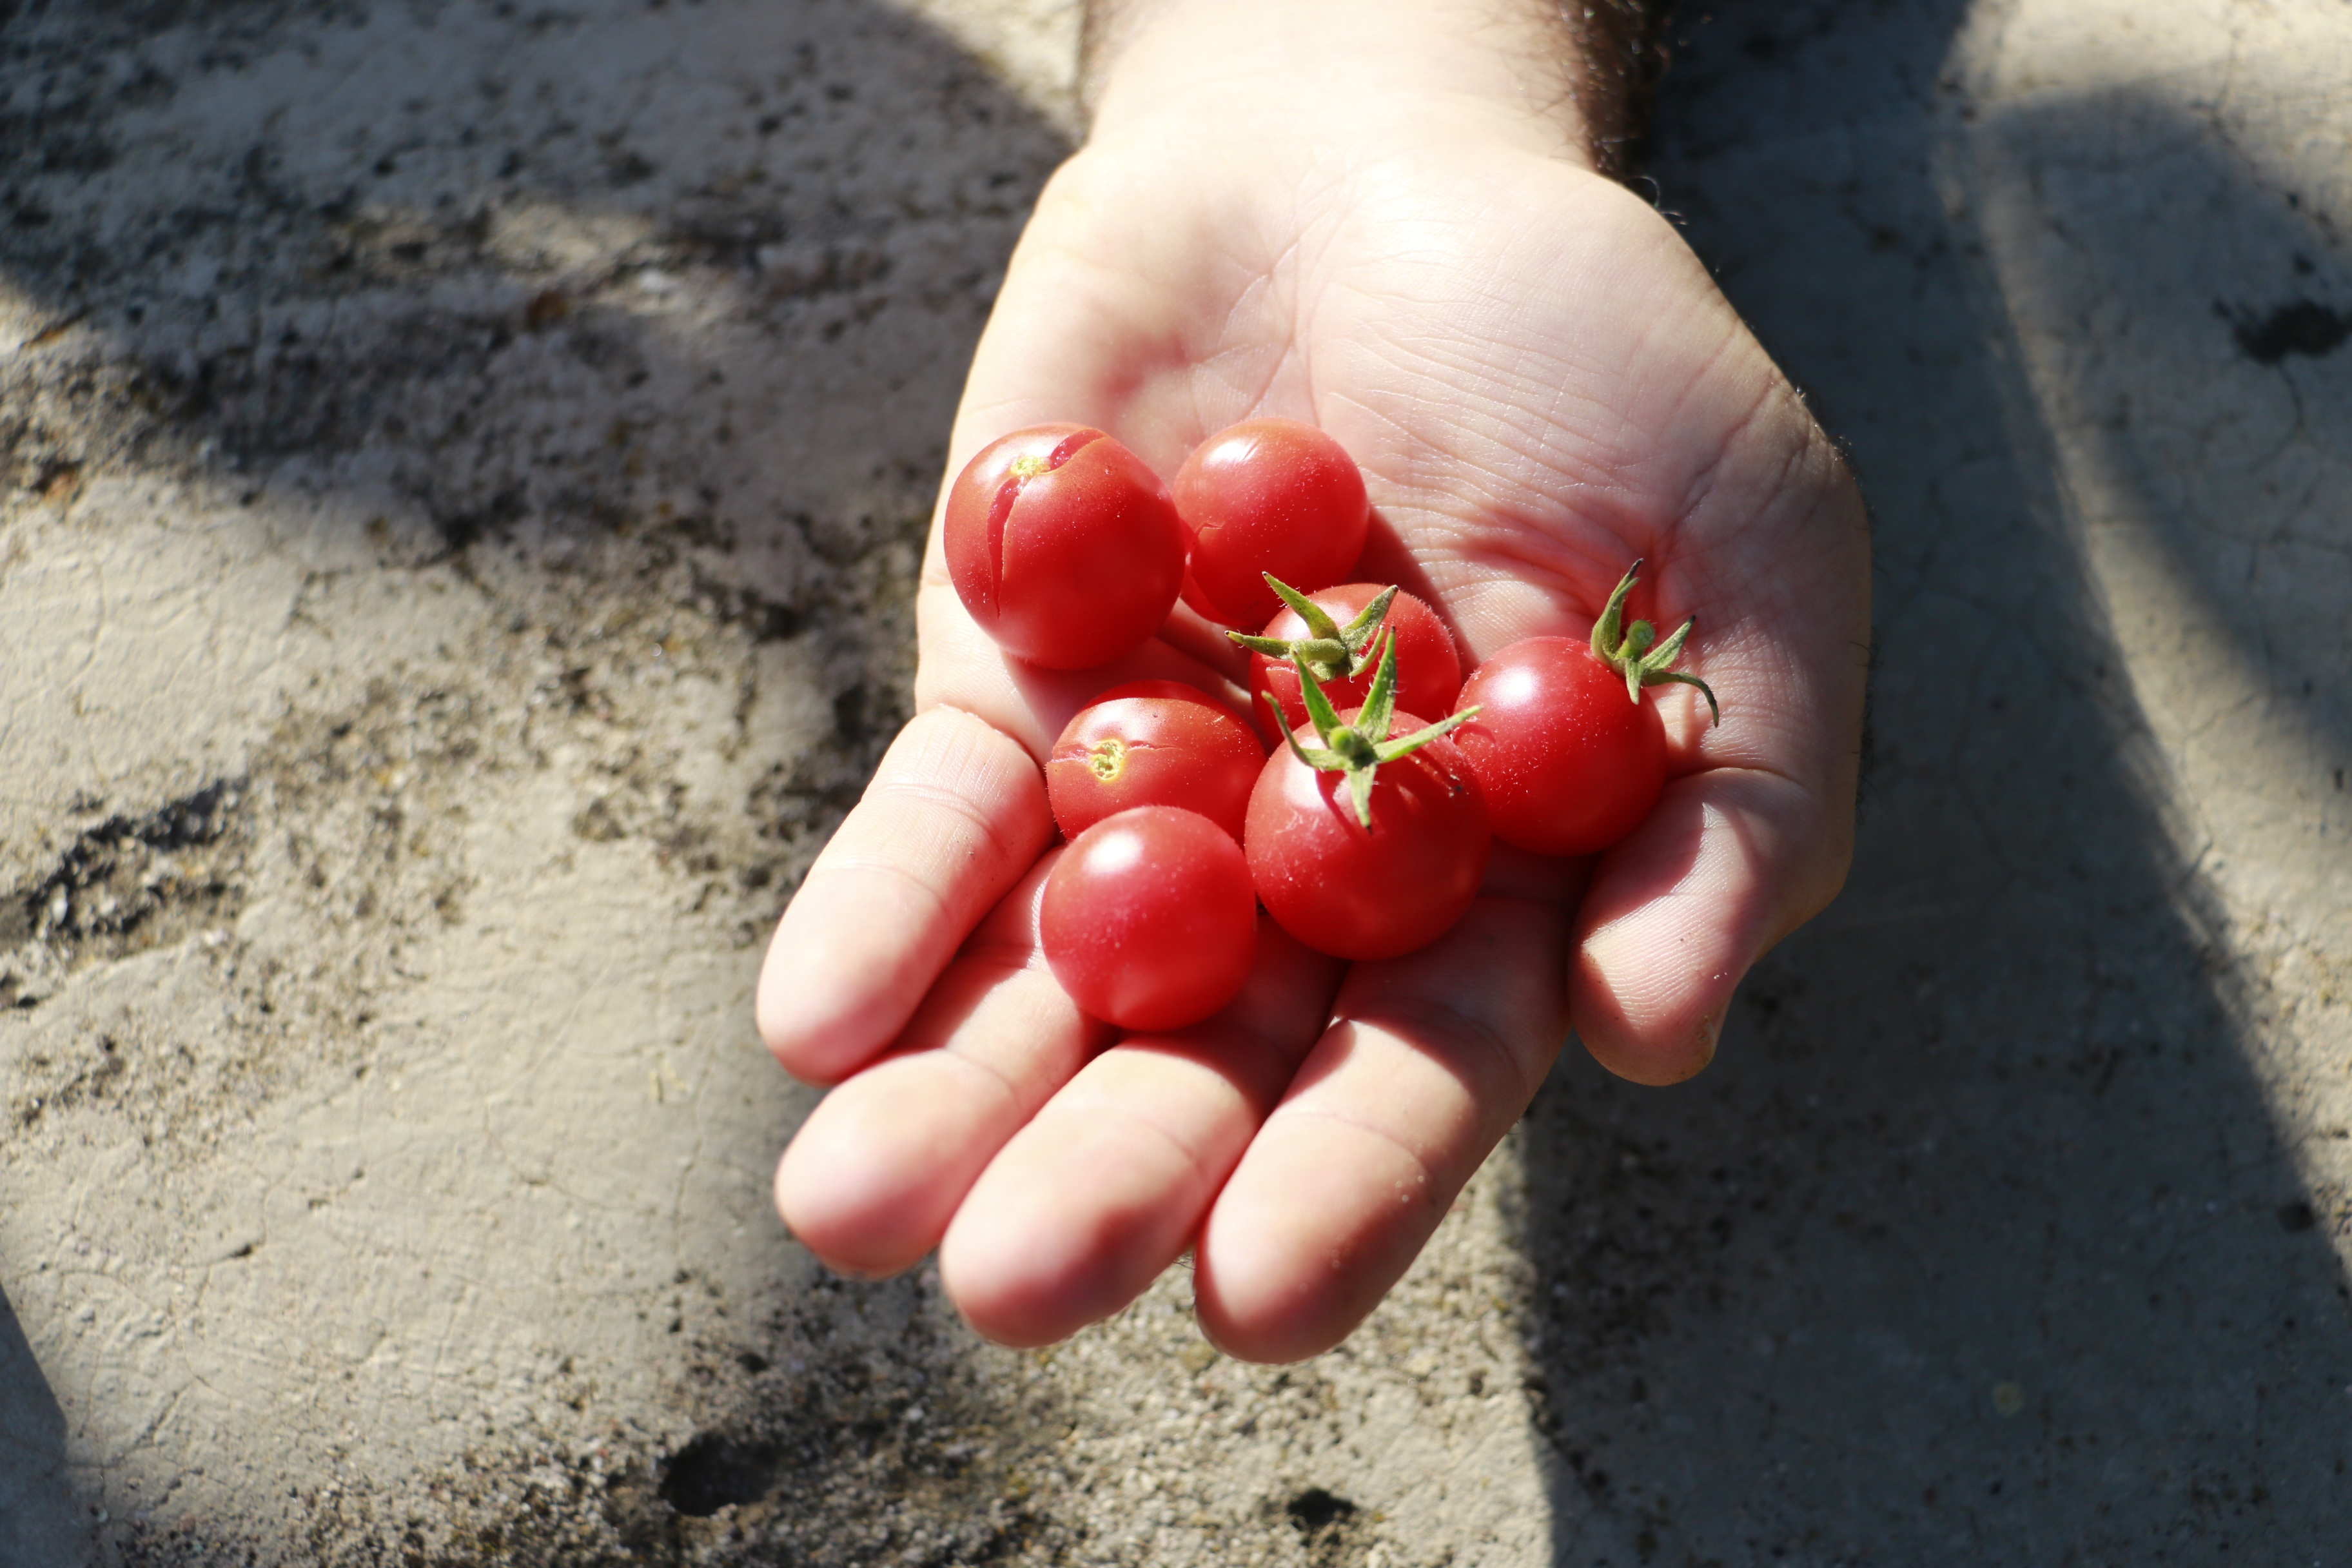
hand, nature, plant, fruit, flower, village, food, red, produce, vegetable, soil, tomato, hands, flowering plant, land plant, potato and tomato genus